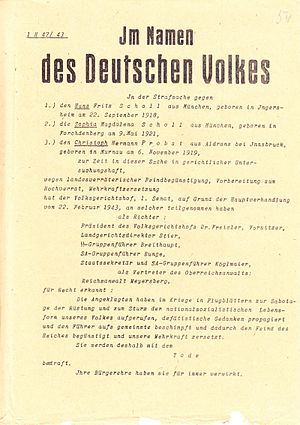
Christoph Probst
Første side i dødsdommen over Christoph Probst og søskendeparret tScholl.
Christoph Probst var tidligt medlem af den tyske modstandsgruppe Weiße Rose i München.